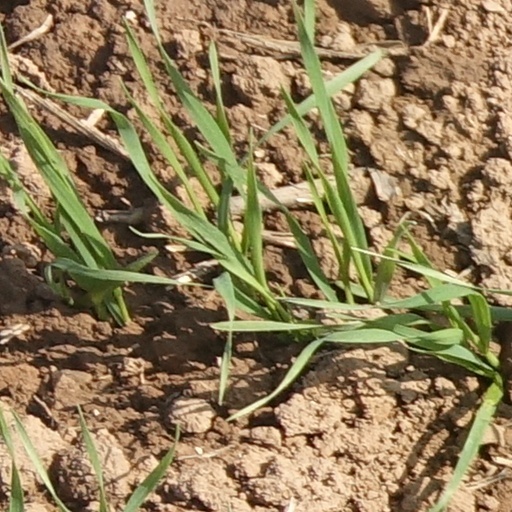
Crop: wheat